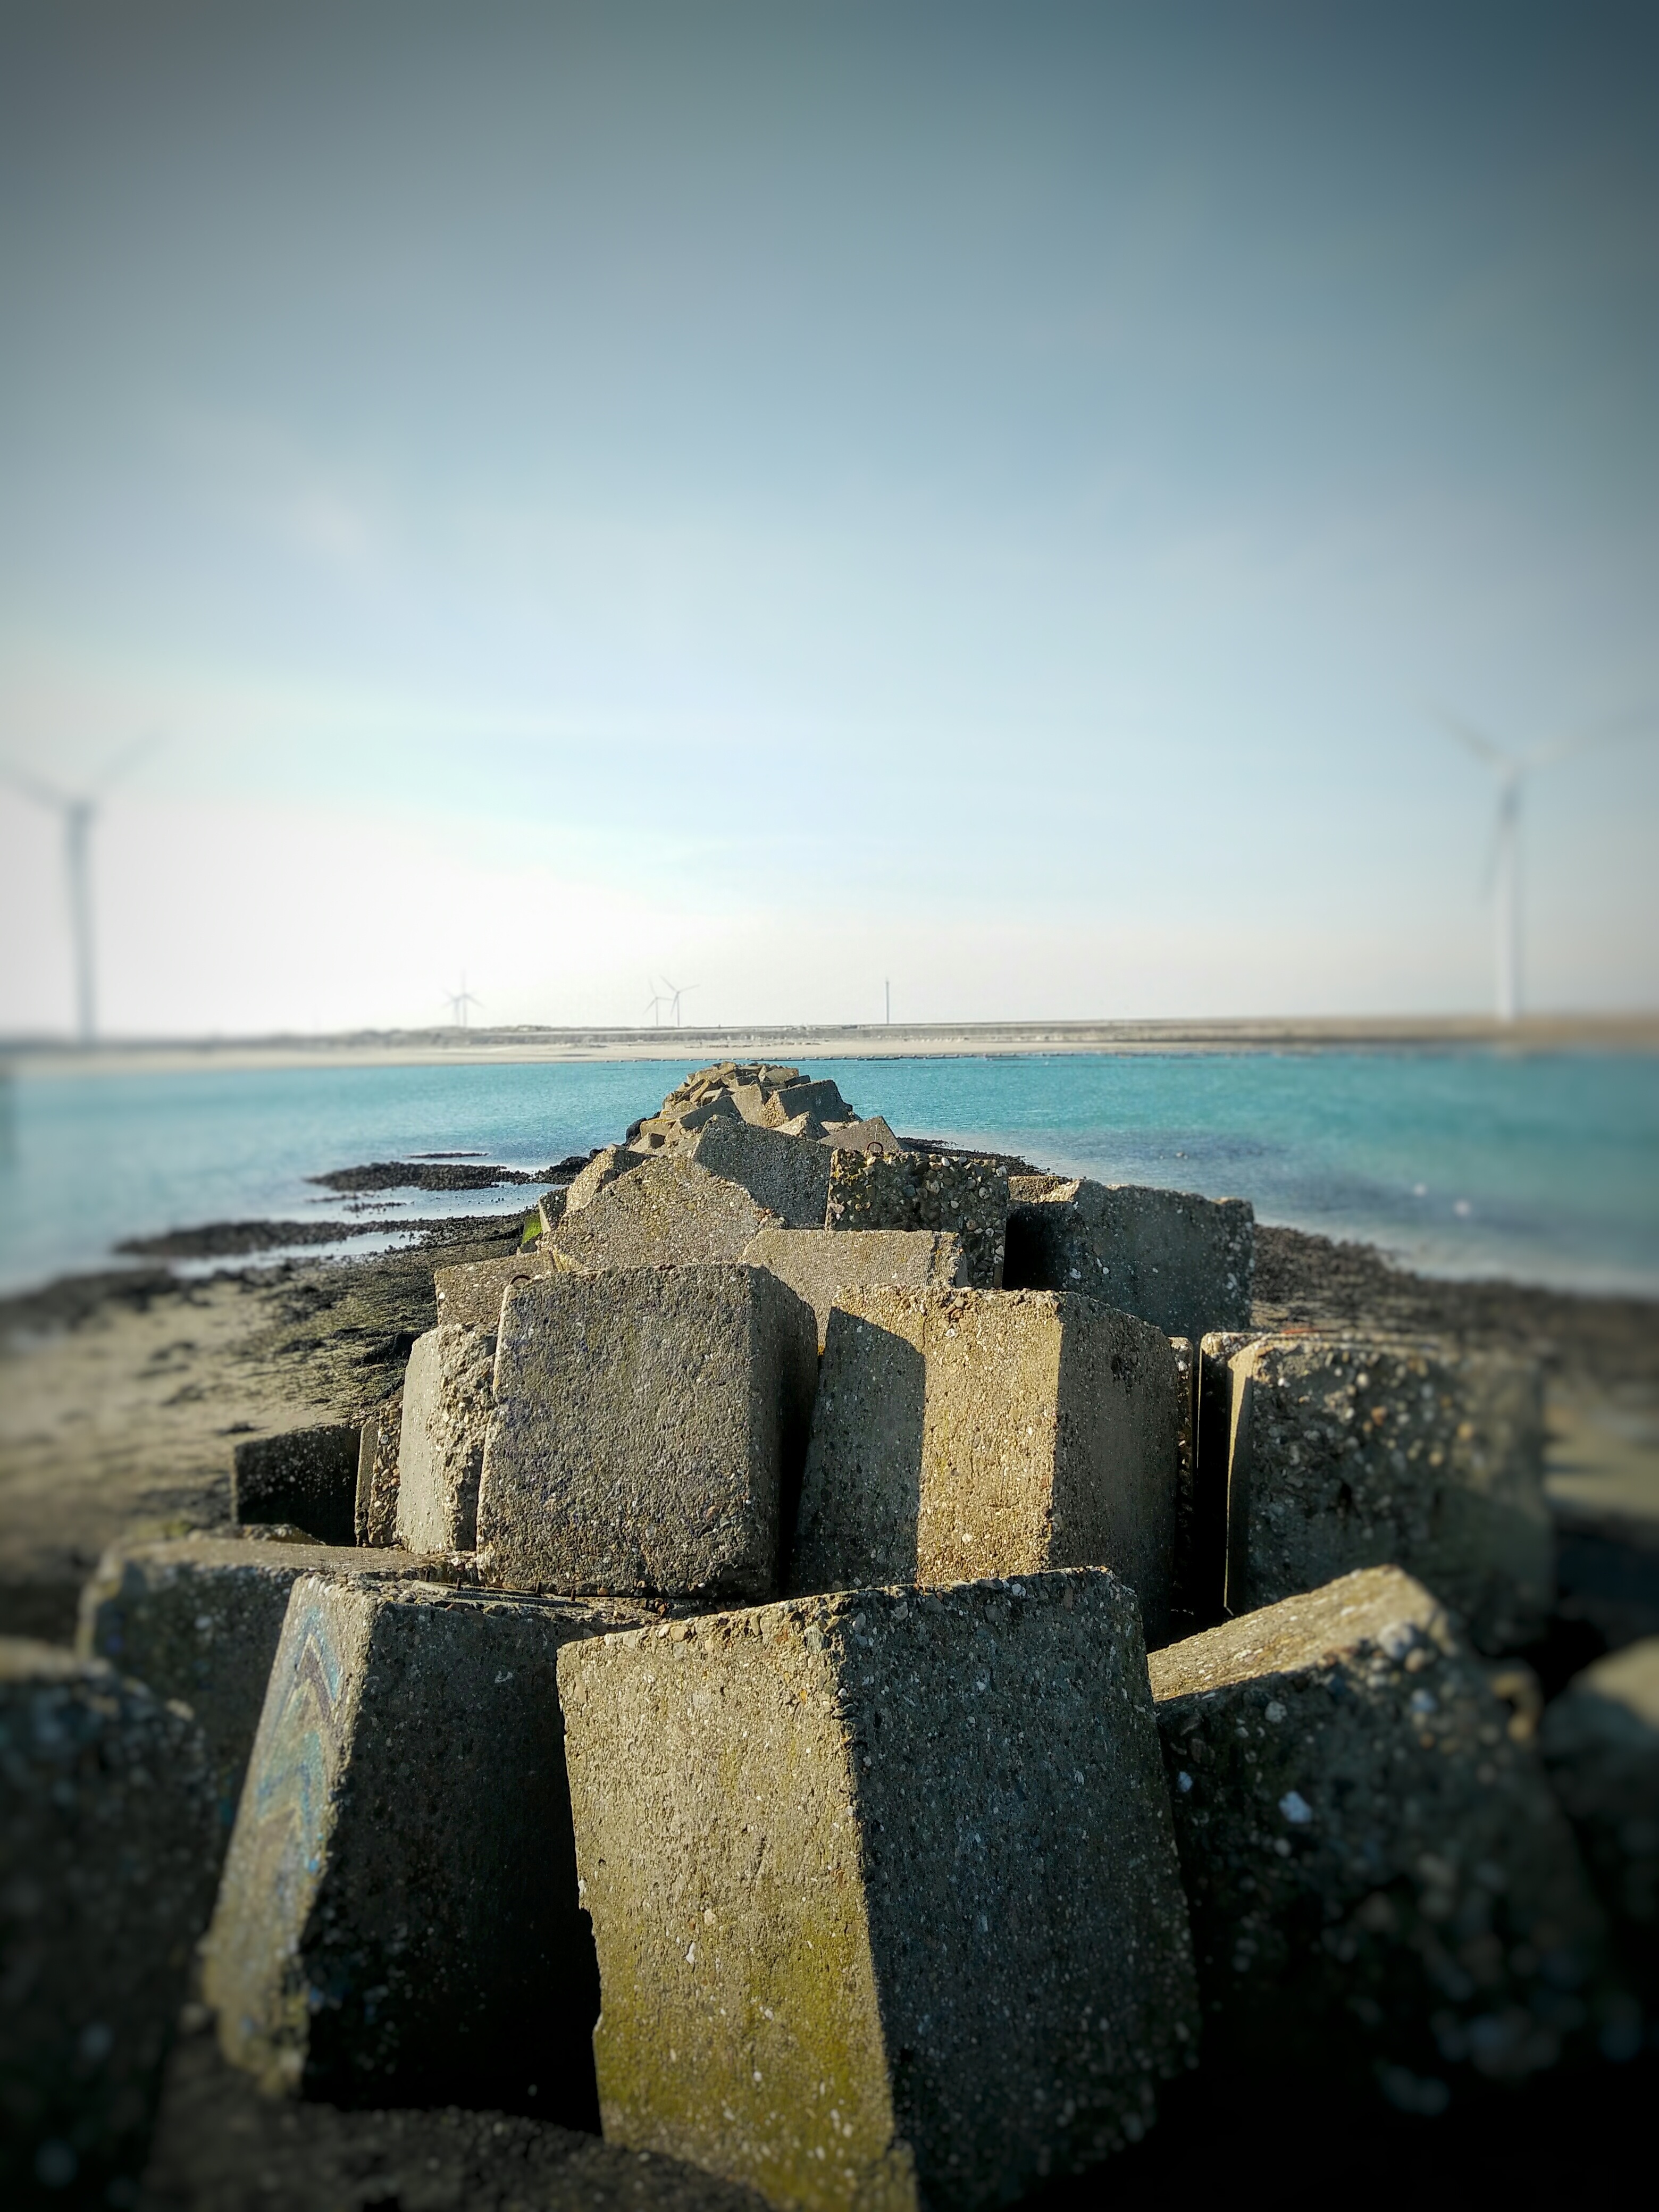
beach, sea, coast, water, sand, rock, ocean, horizon, sunlight, morning, shore, wave, vacation, cliff, bay, terrain, material, body of water, breakwater, cape